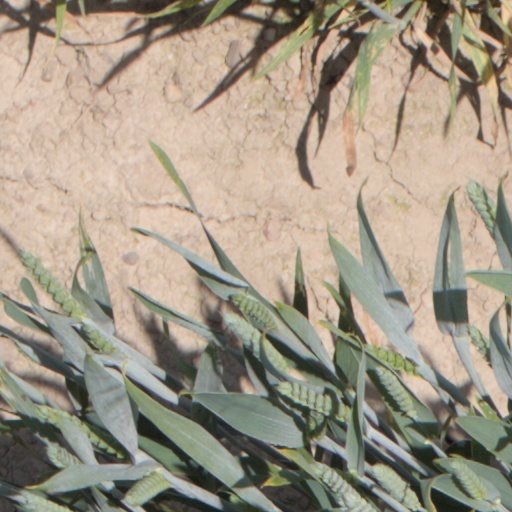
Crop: wheat